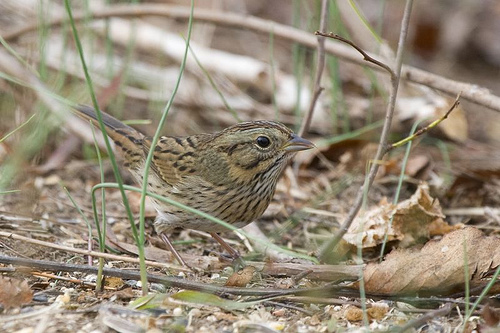
the bird has a black eyering that is small and a small bill.
a smaller light brown and black striped bird with fairly long tail feathers, and a short grey bill.
a small bird with a beige and black breast, belly and vent, and a brown and cream stripe going from its crown down to its back.
the bird is tiny with brown feathers that have black spots.
a tiny bird with a small pointy bill, brown feathers with black specks throughout the body, black eyes, and slender tiny legsa small bird with a brown and black speckled body and primaries, and white and black speckled belly.
a bird with a white and black body and black rectrices and the bill is short and pointeda small bird with black spots covering body and a short beak.
this is a small gray bird with brown stripes, long tail and a pointed beak.
a small bird with a silver beak and a polka dot body.
Species: Lincoln Sparrow